Antony Blinken

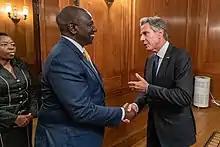
Blinken meeting with Kenyan President William Ruto on September 21, 2022

In February 2021, Blinken condemned ethnic cleansing in the Tigray region of northern Ethiopia and called for the immediate withdrawal of Eritrean forces and other fighters.